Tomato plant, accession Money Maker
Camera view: bottom (45 deg); turntable rotation: 150 degrees
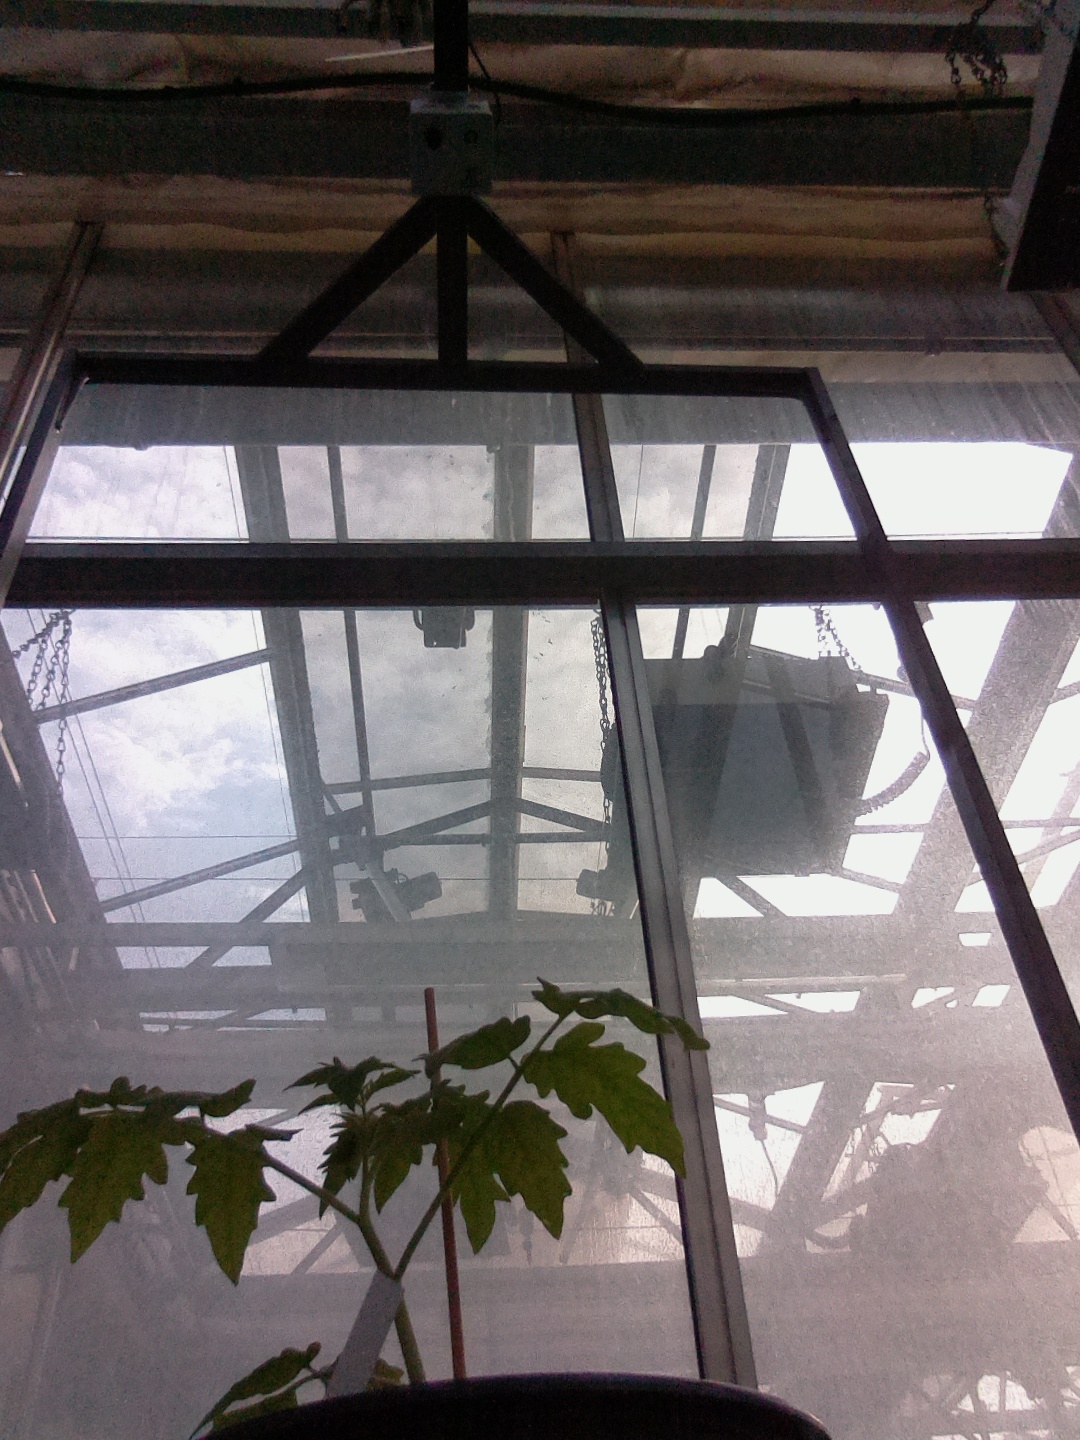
BBCH growth stage 13: 6 of true leaves visible